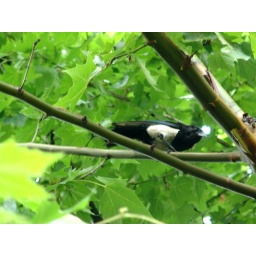
A magpie in tree branches. (Not as clear as I would like.)